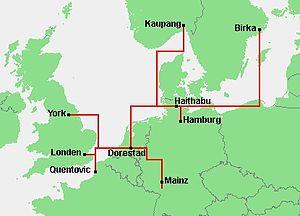
Dorestad est le nom d'un des ports les plus importants de l'Europe médiévale, qui connut son âge d’or durant le neuvième siècle.